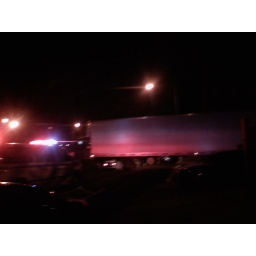
This truck is stuck on Hicks street like that scene in Austin Powers. Amazing.